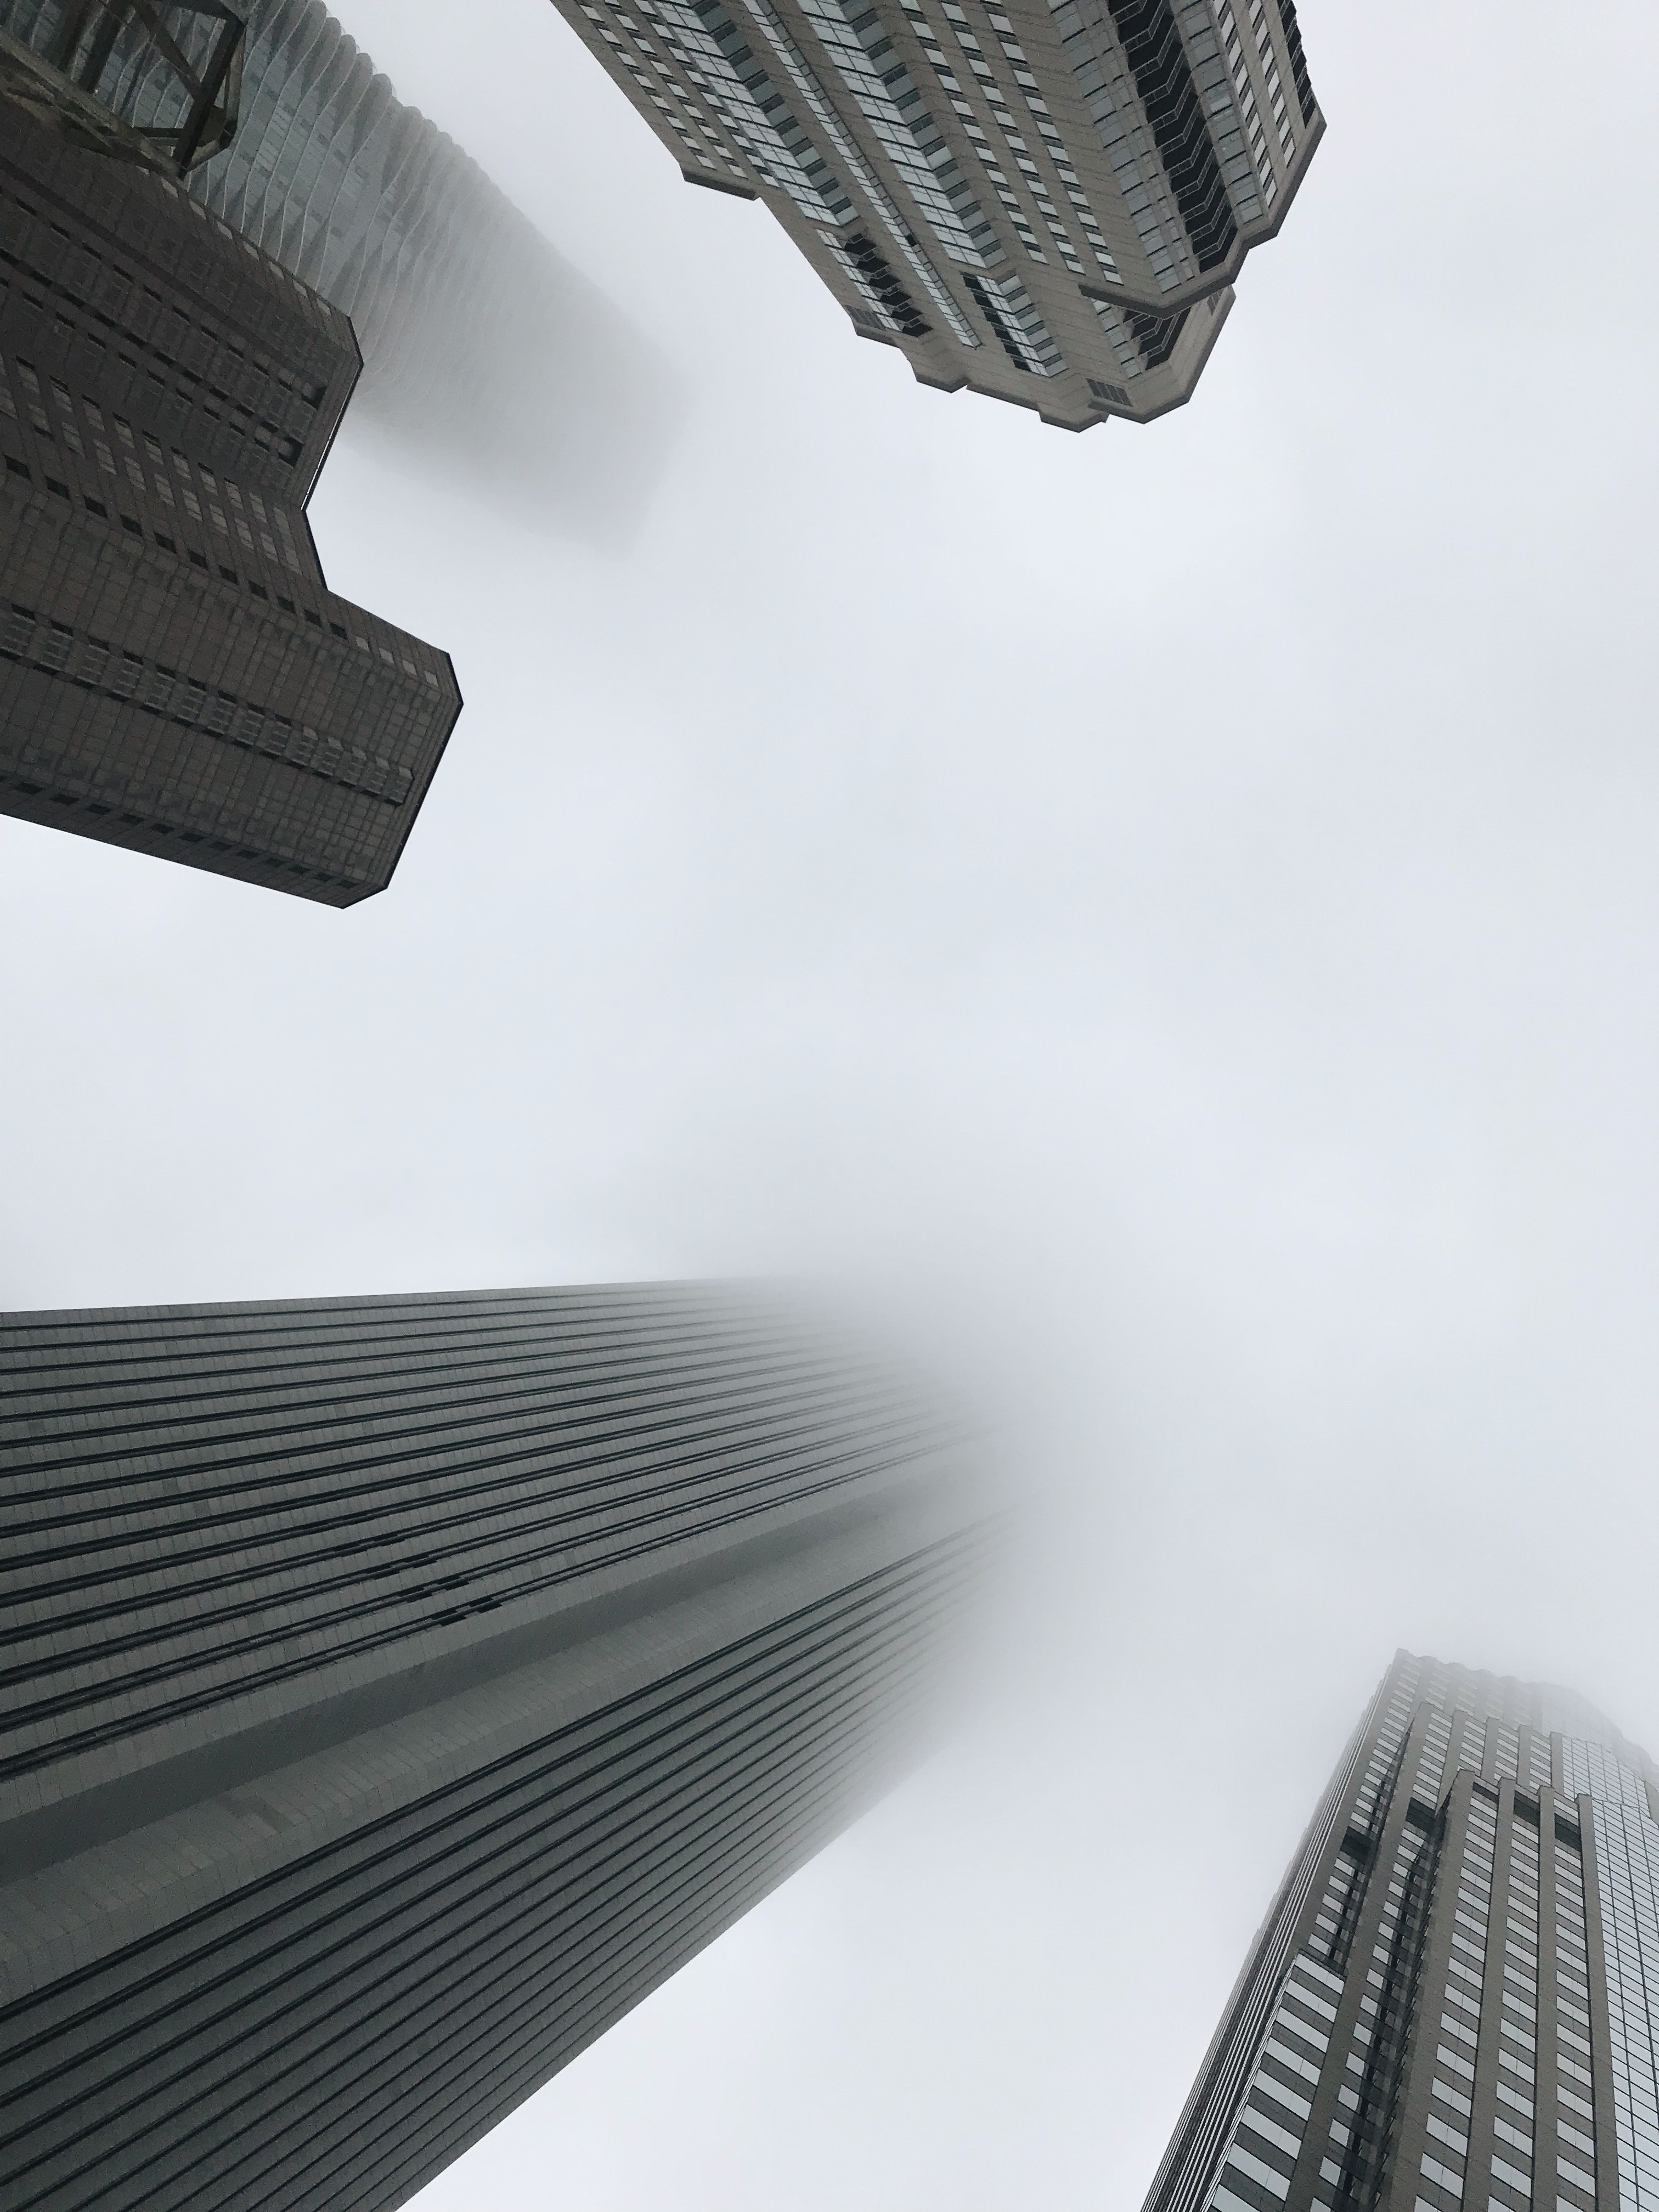
skyscraper, architecture, daytime, metropolitan area, tower block, line, urban area, commercial building, sky, building, metropolis, tower, city, corporate headquarters, headquarters, mixed use